Galician campaign (1213–1214)

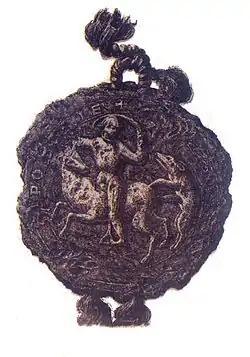
Seal of Leszek the White

The expedition of Leszek the White to Halych (1213–1214) or Galician campaign (1213–1214) was an expedition by the Duke of Kraków that ended in victory over the Ruthenian forces, although it did not lead to the capture of the city but only to the ransacking of the Duchy of Galicia-Volhynia.